Athletic Bilbao in European football

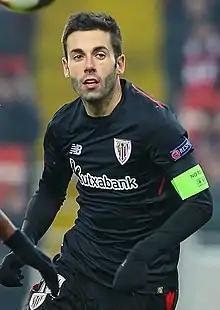
Markel Susaeta broke the Athletic European appearance record in 2016.

Marcelo Bielsa became Athletic coach in 2011, with his first competitive fixture a Europa League tie at home to Trabzonspor which ended 0–0. A difficult second leg on the Black Sea coast was in prospect, but this was cancelled when Fenerbahçe were expelled from the Champions League, with Trabzonspor taking the place in that competition and Athletic progressing in the Europa League by default. The club took full advantage of that piece of good fortune, winning the group ahead of Paris Saint-Germain before eliminating Lokomotiv Moscow in the last 32.